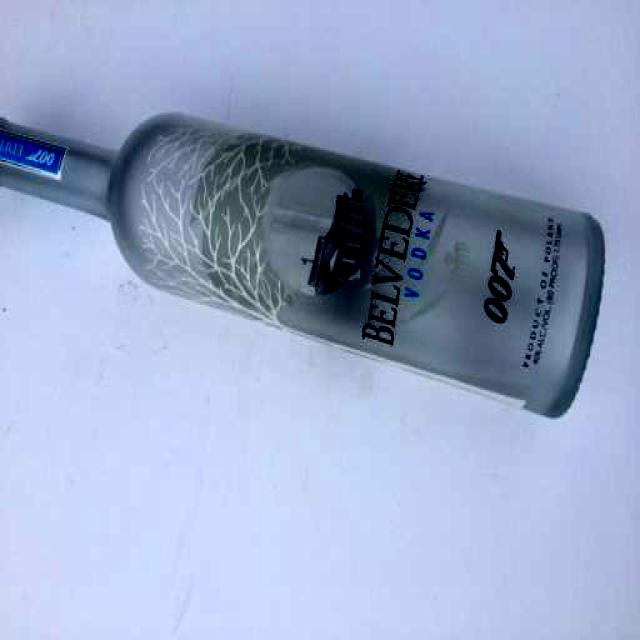
Label: Glass